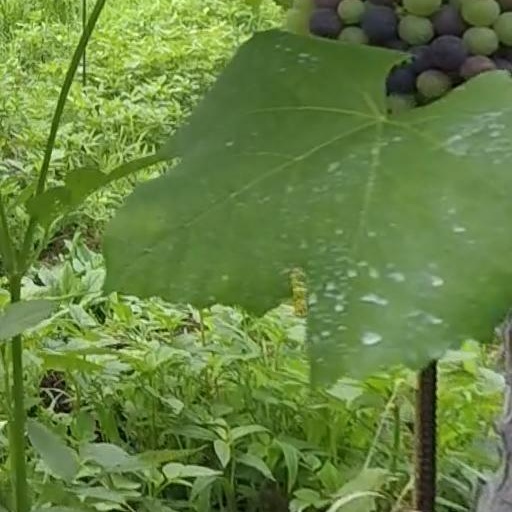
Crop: grape